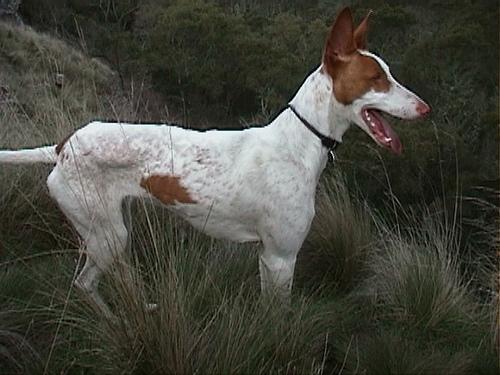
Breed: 210-n000006-Ibizan_hound